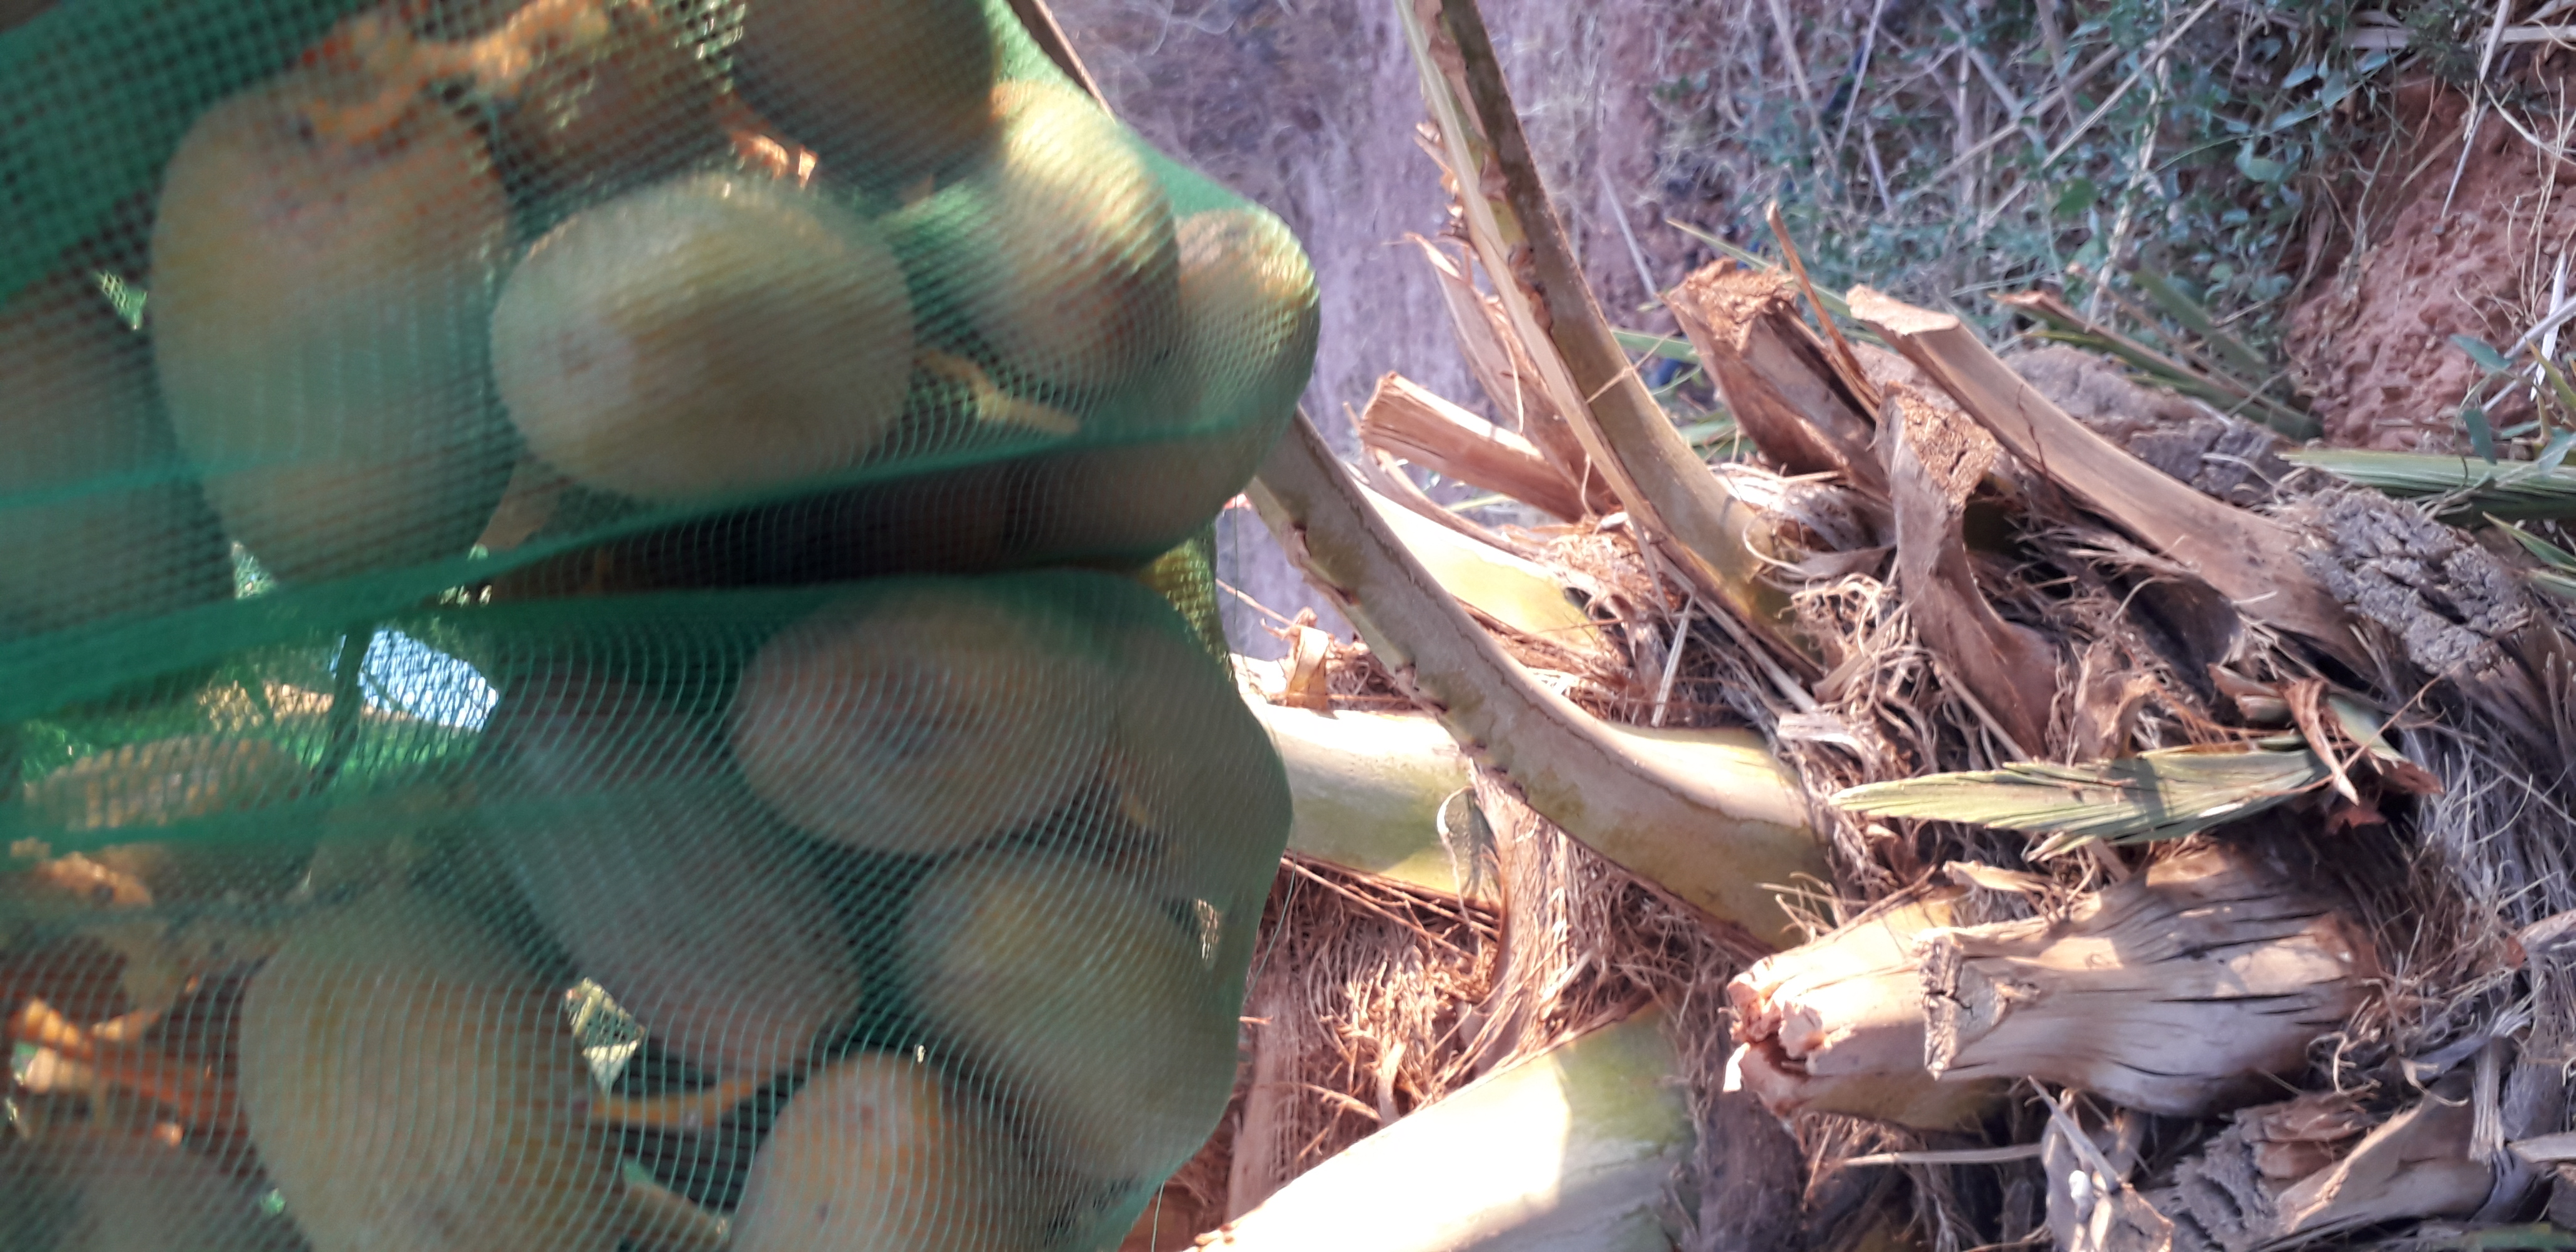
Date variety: Boumajhoul